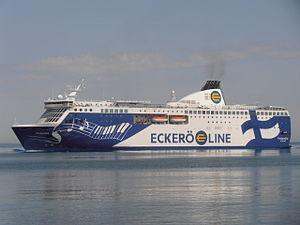
Le Finlandia est un ferry rapide de la compagnie finlandaise Eckerö Line. Construit entre 2000 et 2001 aux chantiers sud-coréens DSME, il est tout d'abord mis en service en juillet 2001 sur les lignes entre le continent italien, la Sardaigne et la Corse sous le nom de Moby Freedom pour le compte de la compagnie italienne Moby Lines. Cédé en 2012 à Eckerö Line, il remplace depuis décembre de cette même année le Nordlandia sur les lignes entre la Finlande et l'Estonie.